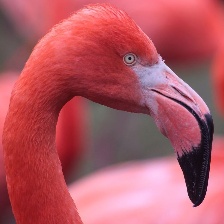
Species: AMERICAN FLAMINGO
Scientific name: PHOENICOPTERUS RUBER